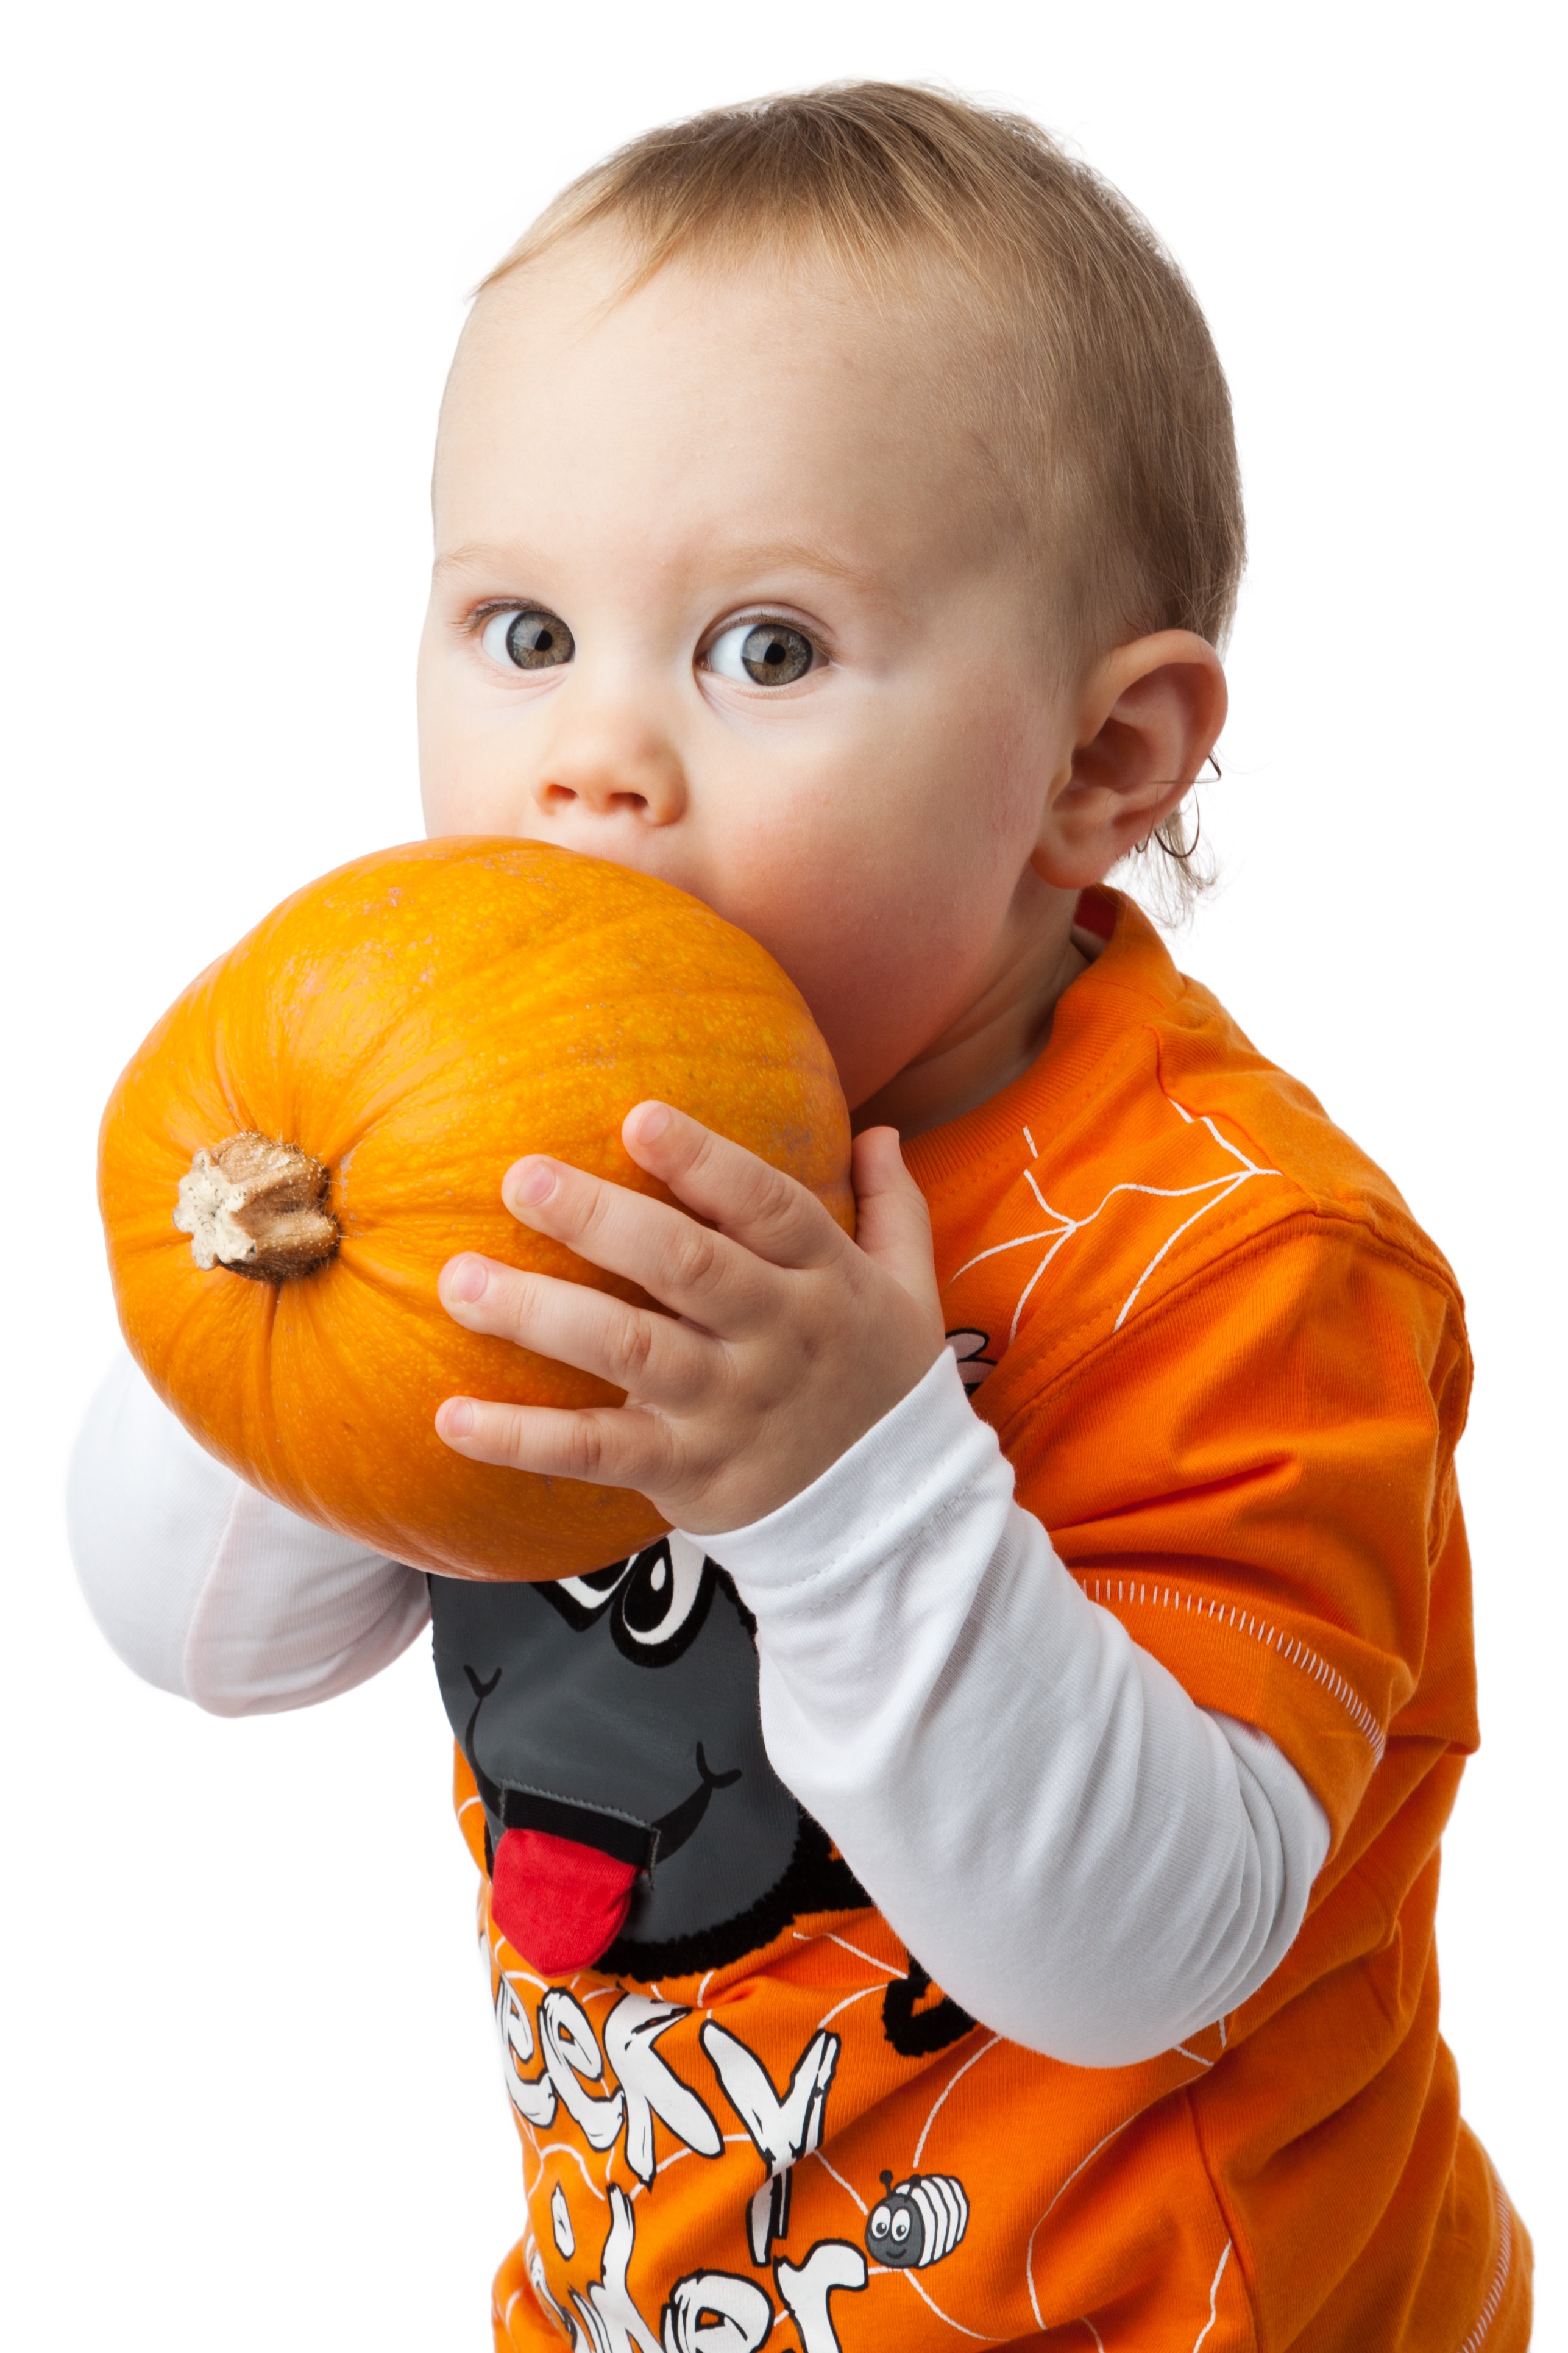
person, people, play, fall, boy, kid, cute, isolated, orange, young, food, harvest, produce, vegetable, autumn, pumpkin, halloween, holiday, child, holding, baby, face, eating, infant, toddler, little